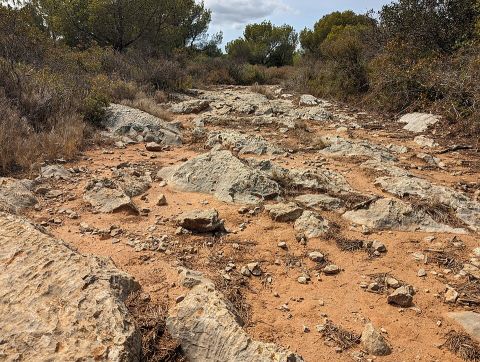
Road surface condition: dry